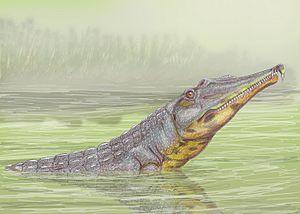
Rutiodon est un genre éteint d'archosaures appartenant à la famille des Phytosauridae. Il a vécu au cours du Trias supérieur.
Les phytosaures sont un ordre de sauropsides diapsides fossiles du Trias supérieur ayant vécu en Inde, Amérique du Nord et Allemagne. Des découvertes plus récentes ont été effectuées en Thaïlande, au Maroc et à Madagascar. Les phytosaures sont des crurotarsiens, comme les actuels crocodiles. Ils ressemblaient d'ailleurs beaucoup aux crocodiles. Les phytosaures apparurent au Carnien. Ils s'éteignirent lors de la crise biologique de la fin du Trias. Depuis cette crise, les crocodiles sont les seuls crurotarsiens vivants. Les phytosaures contiennent les genres Parasuchus, Paleorhinus ainsi que les Euphytosauridae.